Nikolaos Zorbas

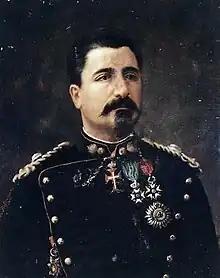
Zorbas as an artillery major. Portrait by Spyridon Prosalentis.

Nikolaos Zorbas (1844–1920) was a Greek soldier, most notable as the nominal leader of the Military League which organized the Goudi coup in 1909.